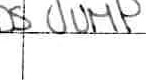
Label: jump